Charlie McConalogue

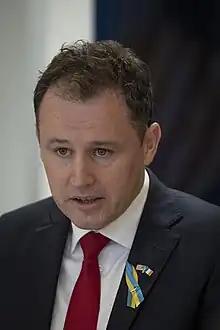
McConalogue in 2022

Charles McConalogue (born 29 October 1977) is an Irish Fianna Fáil politician who has served as Minister of State at the Department of Culture, Communications and Sport since January 2025. He previously served as Minister for Agriculture, Food and the Marine from September 2020 to January 2025 and Minister of State at the Department of Justice from July 2020 to September 2020. He has been a Teachta Dála (TD) for the Donegal constituency since the 2016 general election, and previously from 2011 to 2016 for the Donegal North-East constituency.